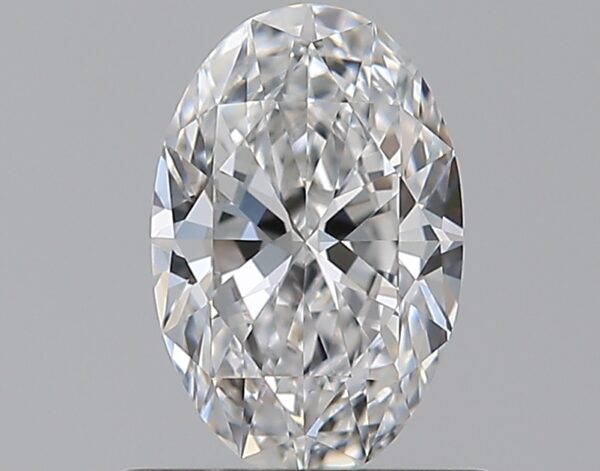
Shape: oval
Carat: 0.6
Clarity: IF
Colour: D
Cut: EX
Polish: EX
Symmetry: VG
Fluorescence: N
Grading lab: GIA
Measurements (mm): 7 x 4.6 x 2.79